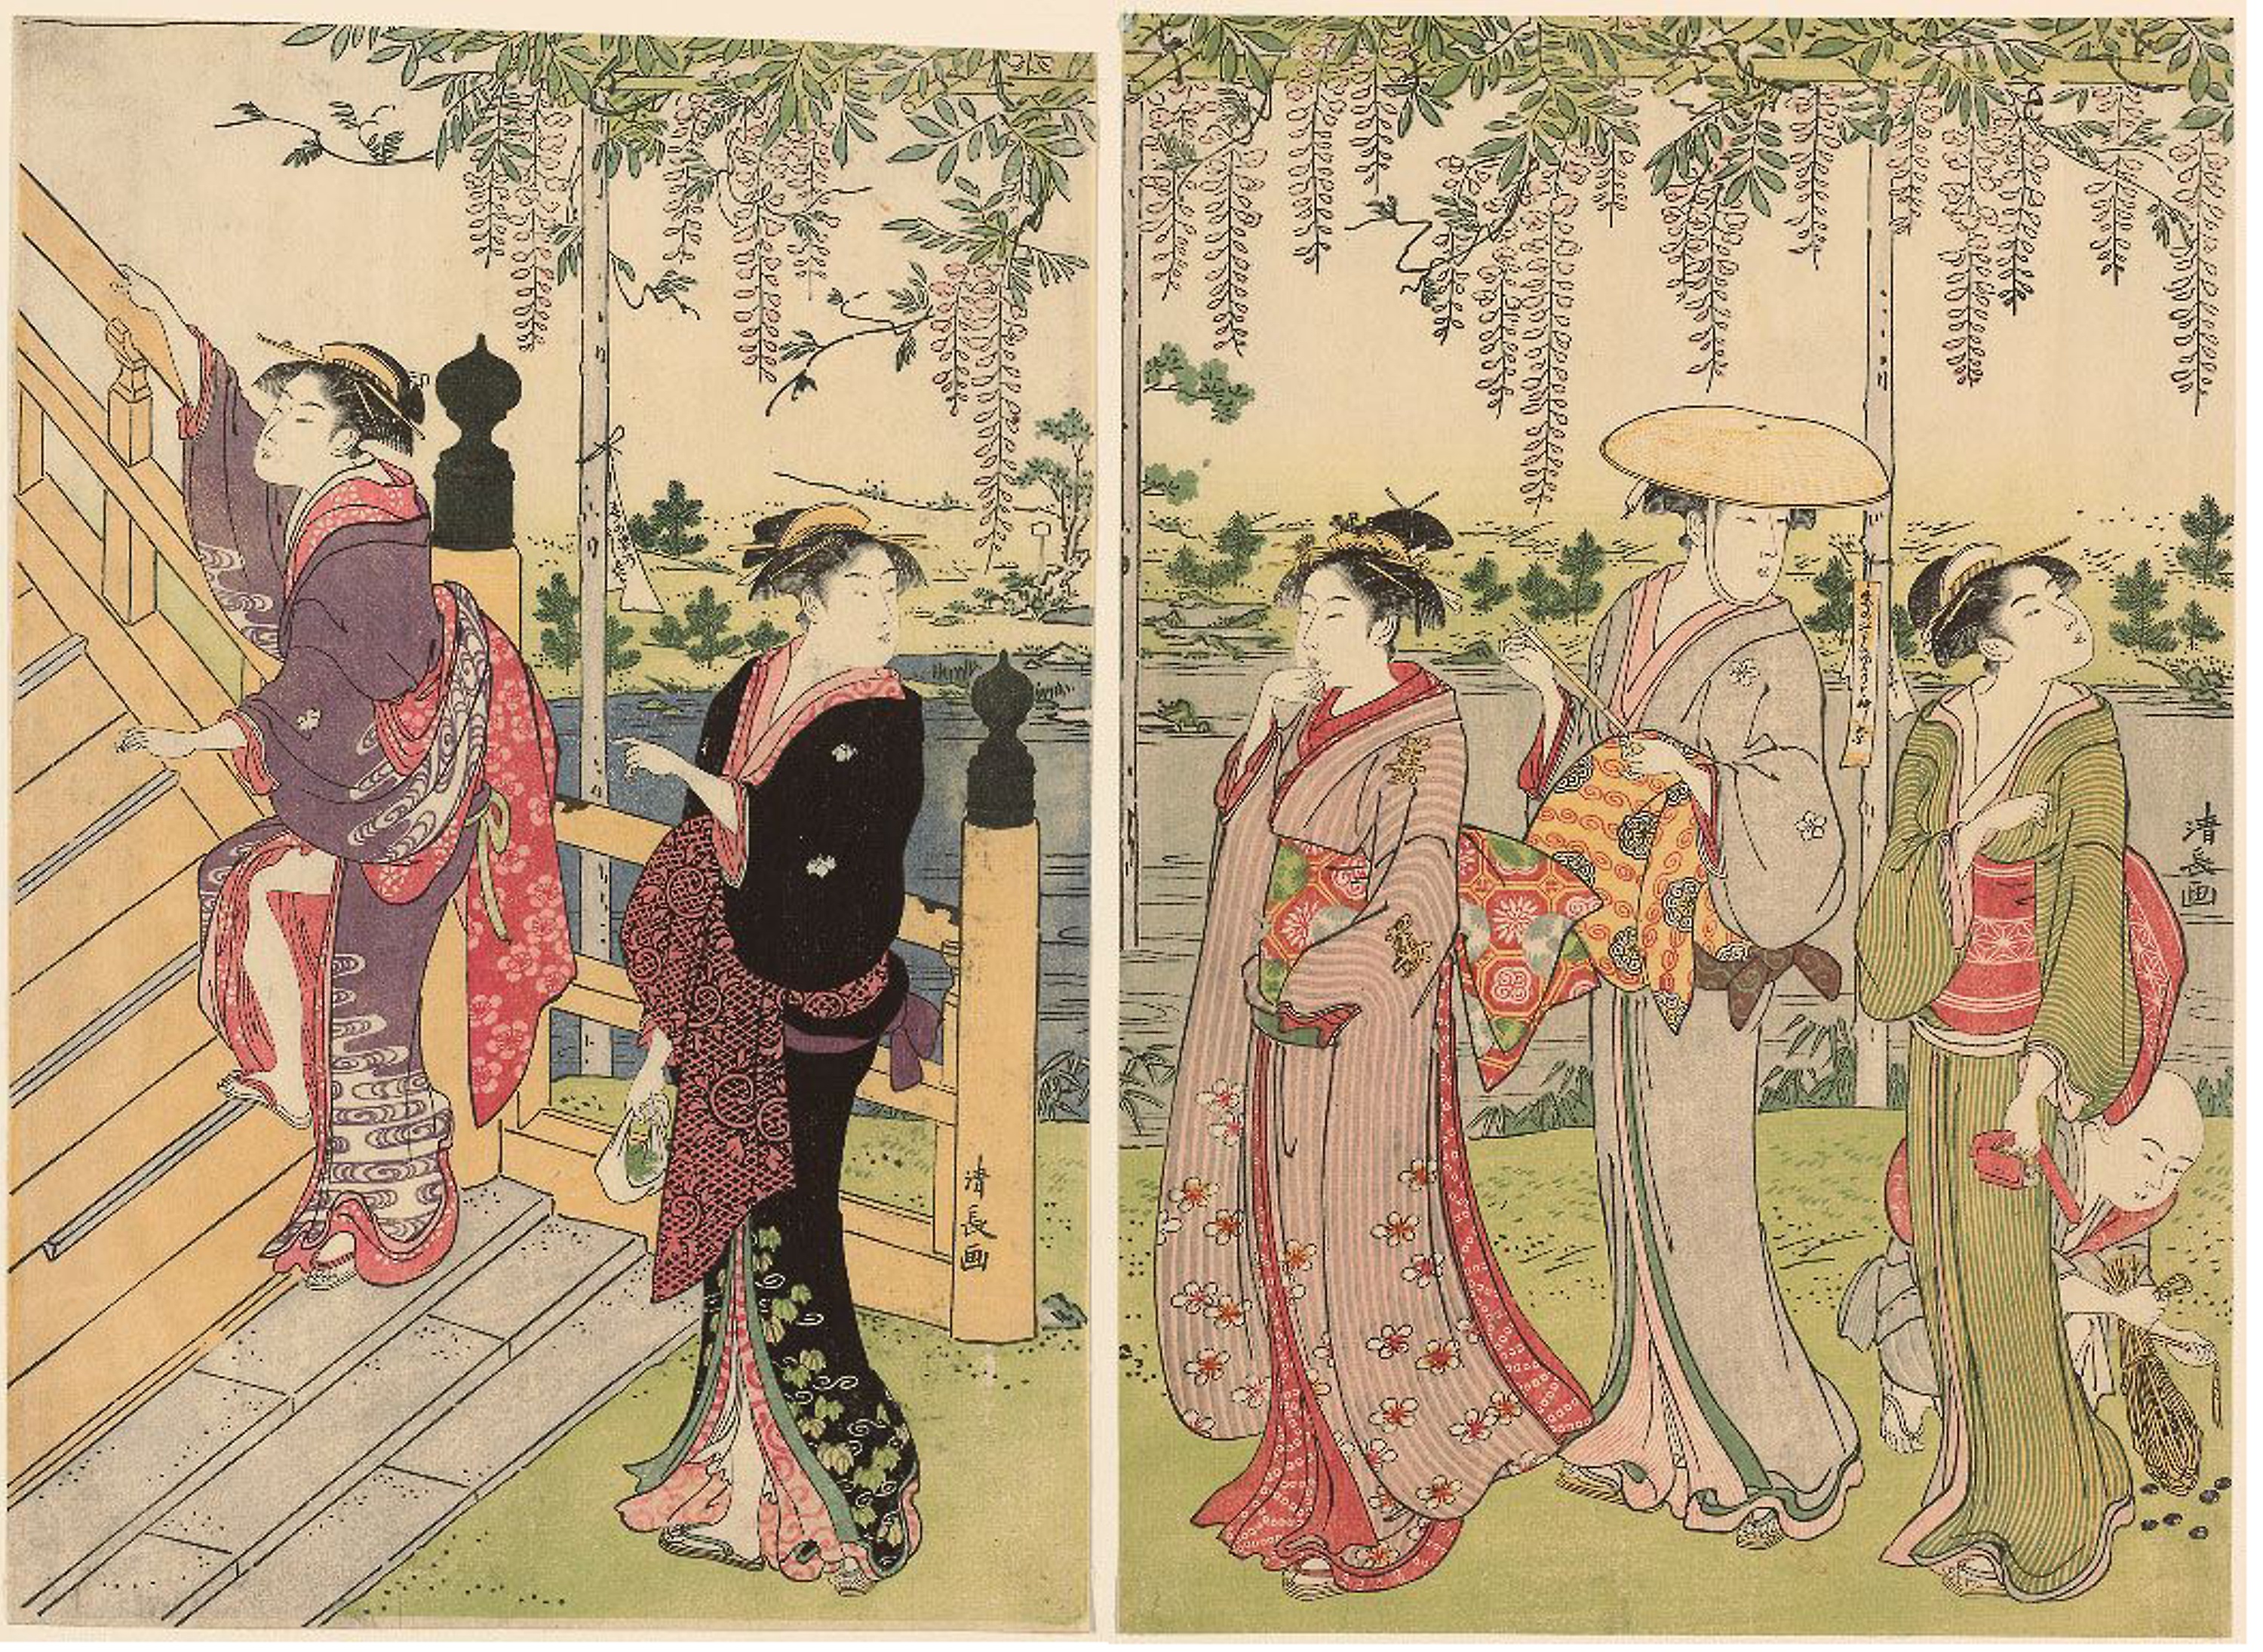
woman, art, textile, vintage clothing, flower, costume design, illustration, pattern